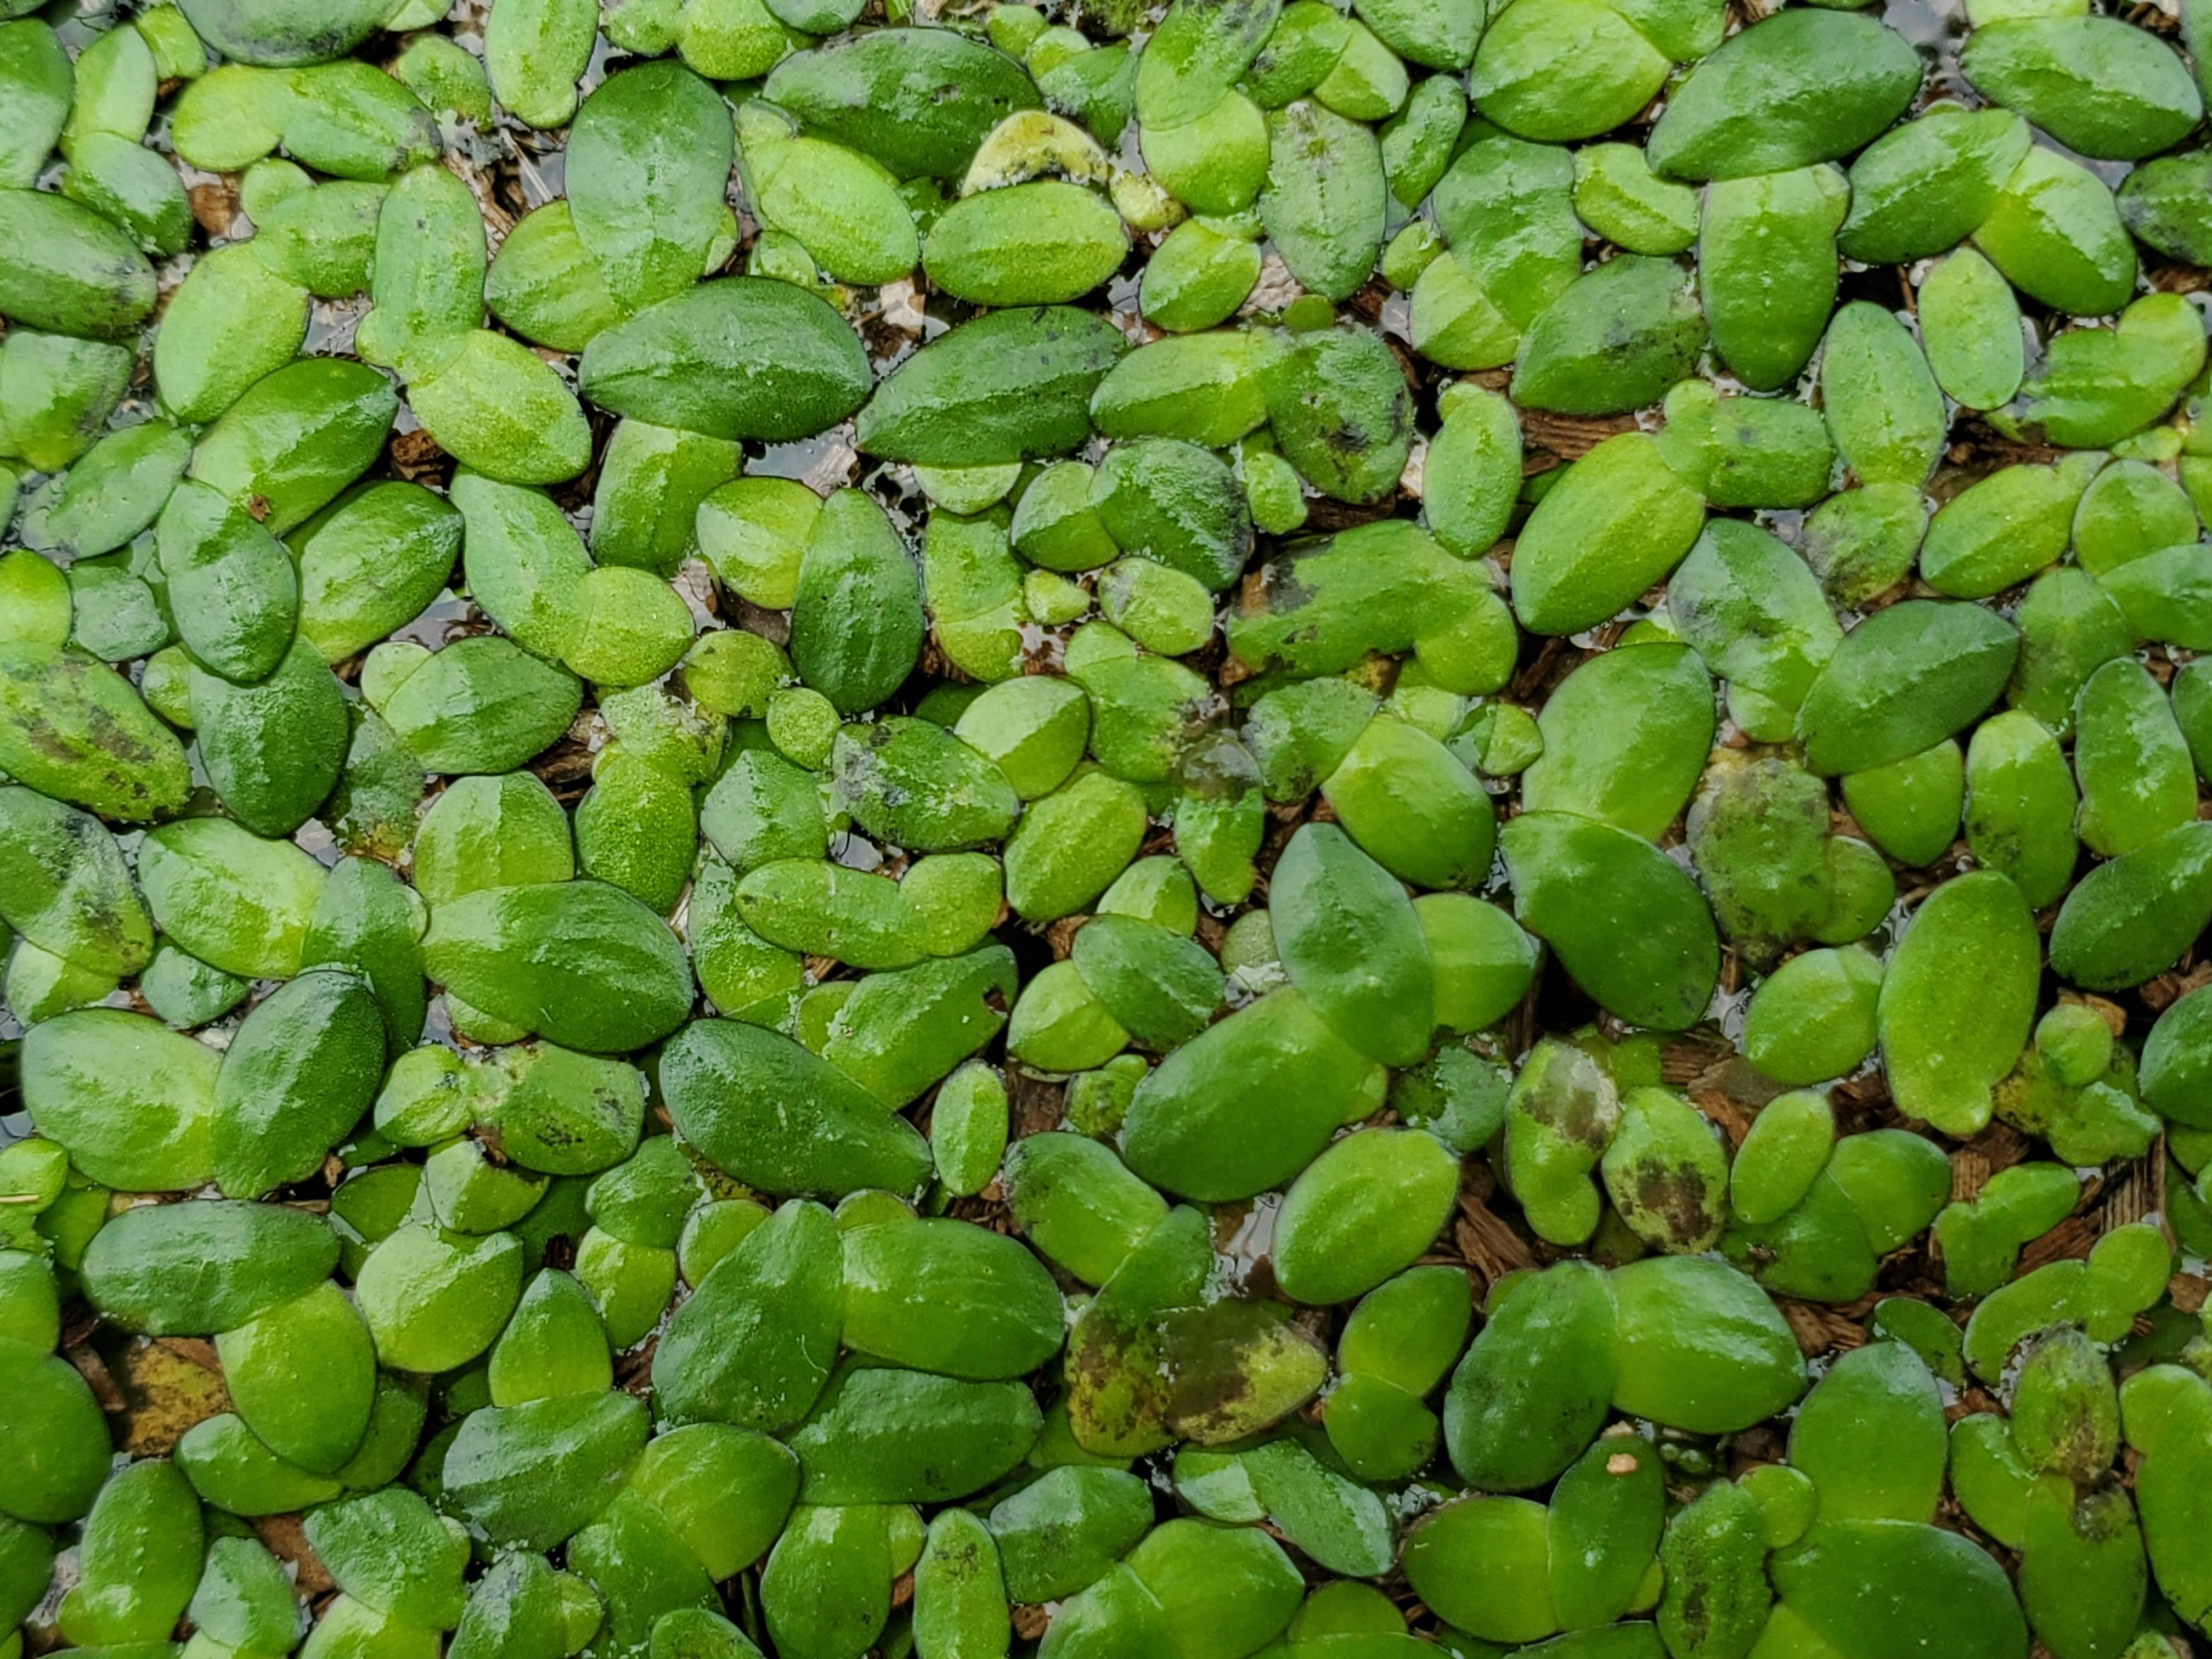
Species: Common Duckweeds (Lemna minor)